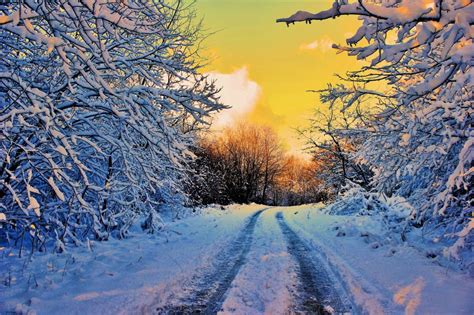
Weather: snow or frosty